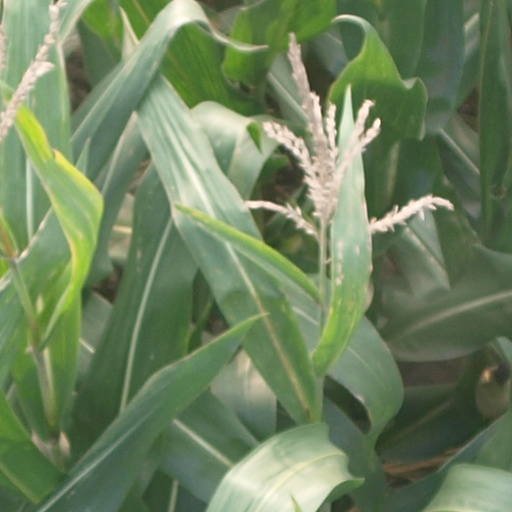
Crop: maize; corn